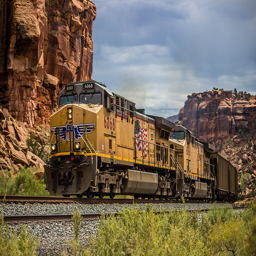
A train travels through the mountains on its tracks.
A yellow train moves through a rocky landscape.
A train traveling down tracks next to a  mountain.
a train on the rail moving near some rocky ground
The yellow train is headed towards the final destination.